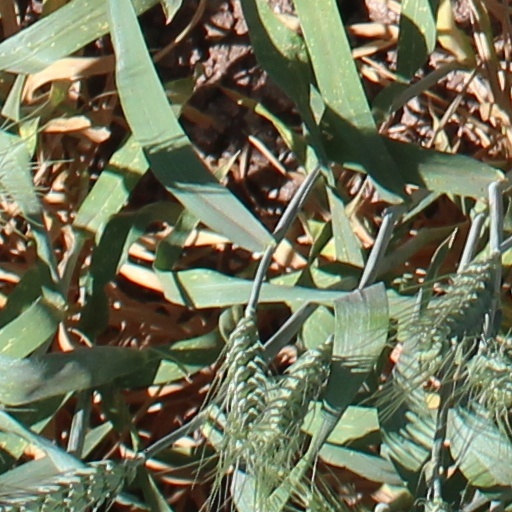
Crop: wheat